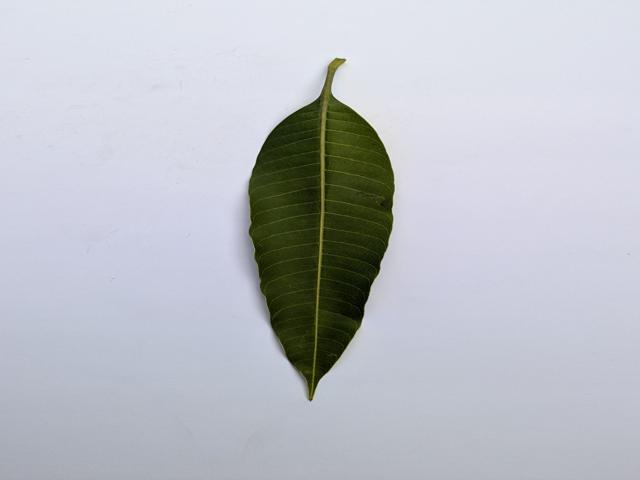
Mango leaf variety: Banana